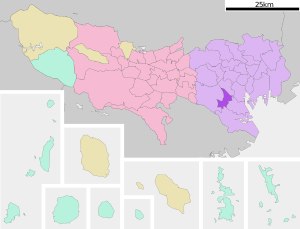
Meguro
Meguros beliggenhed i Tokyo
Meguro er et af Tokyos 23 bydistrikter. På engelsk kalder det sig selv for Meguro City.